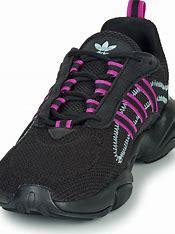
Brand: Adidas
Model: Haiwee